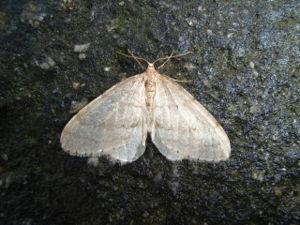
Operophtera fagata, la Phalène du hêtre ou Cheimatobie du hêtre, est une espèce de lépidoptères appartenant à la famille des Geometridae.